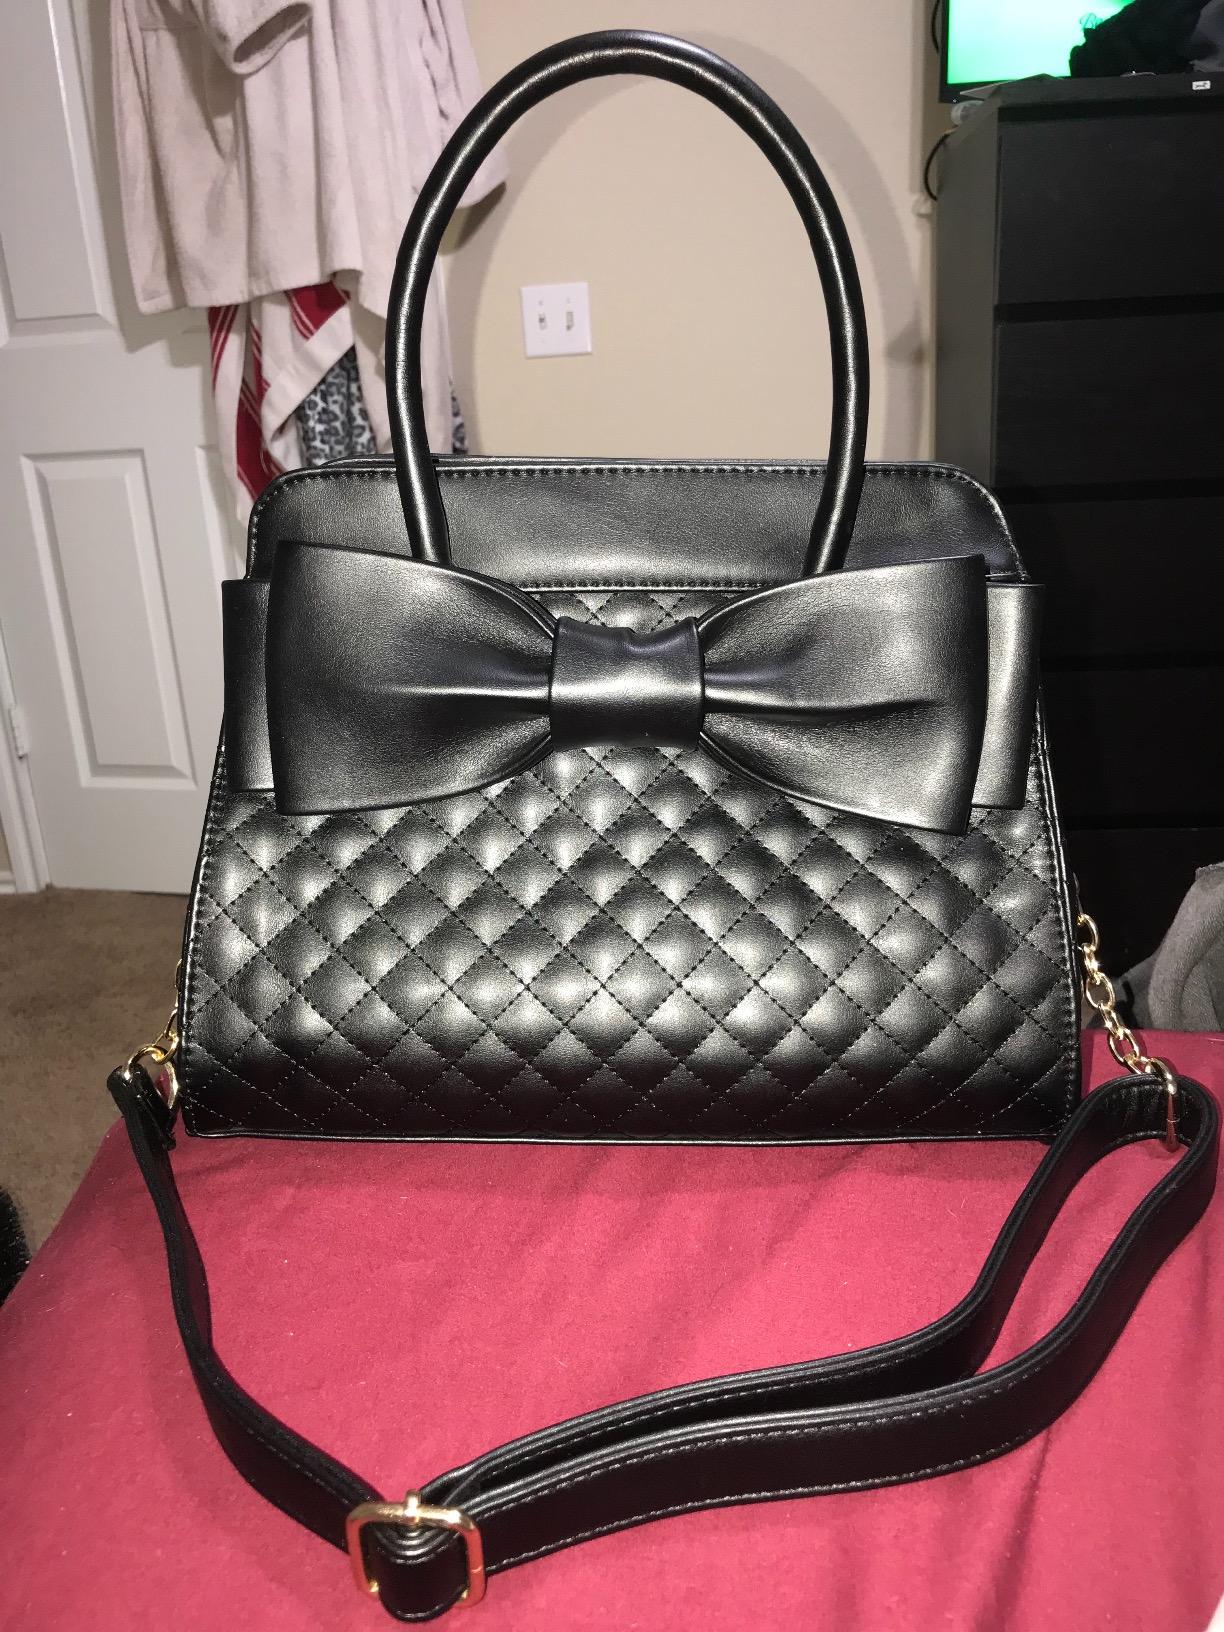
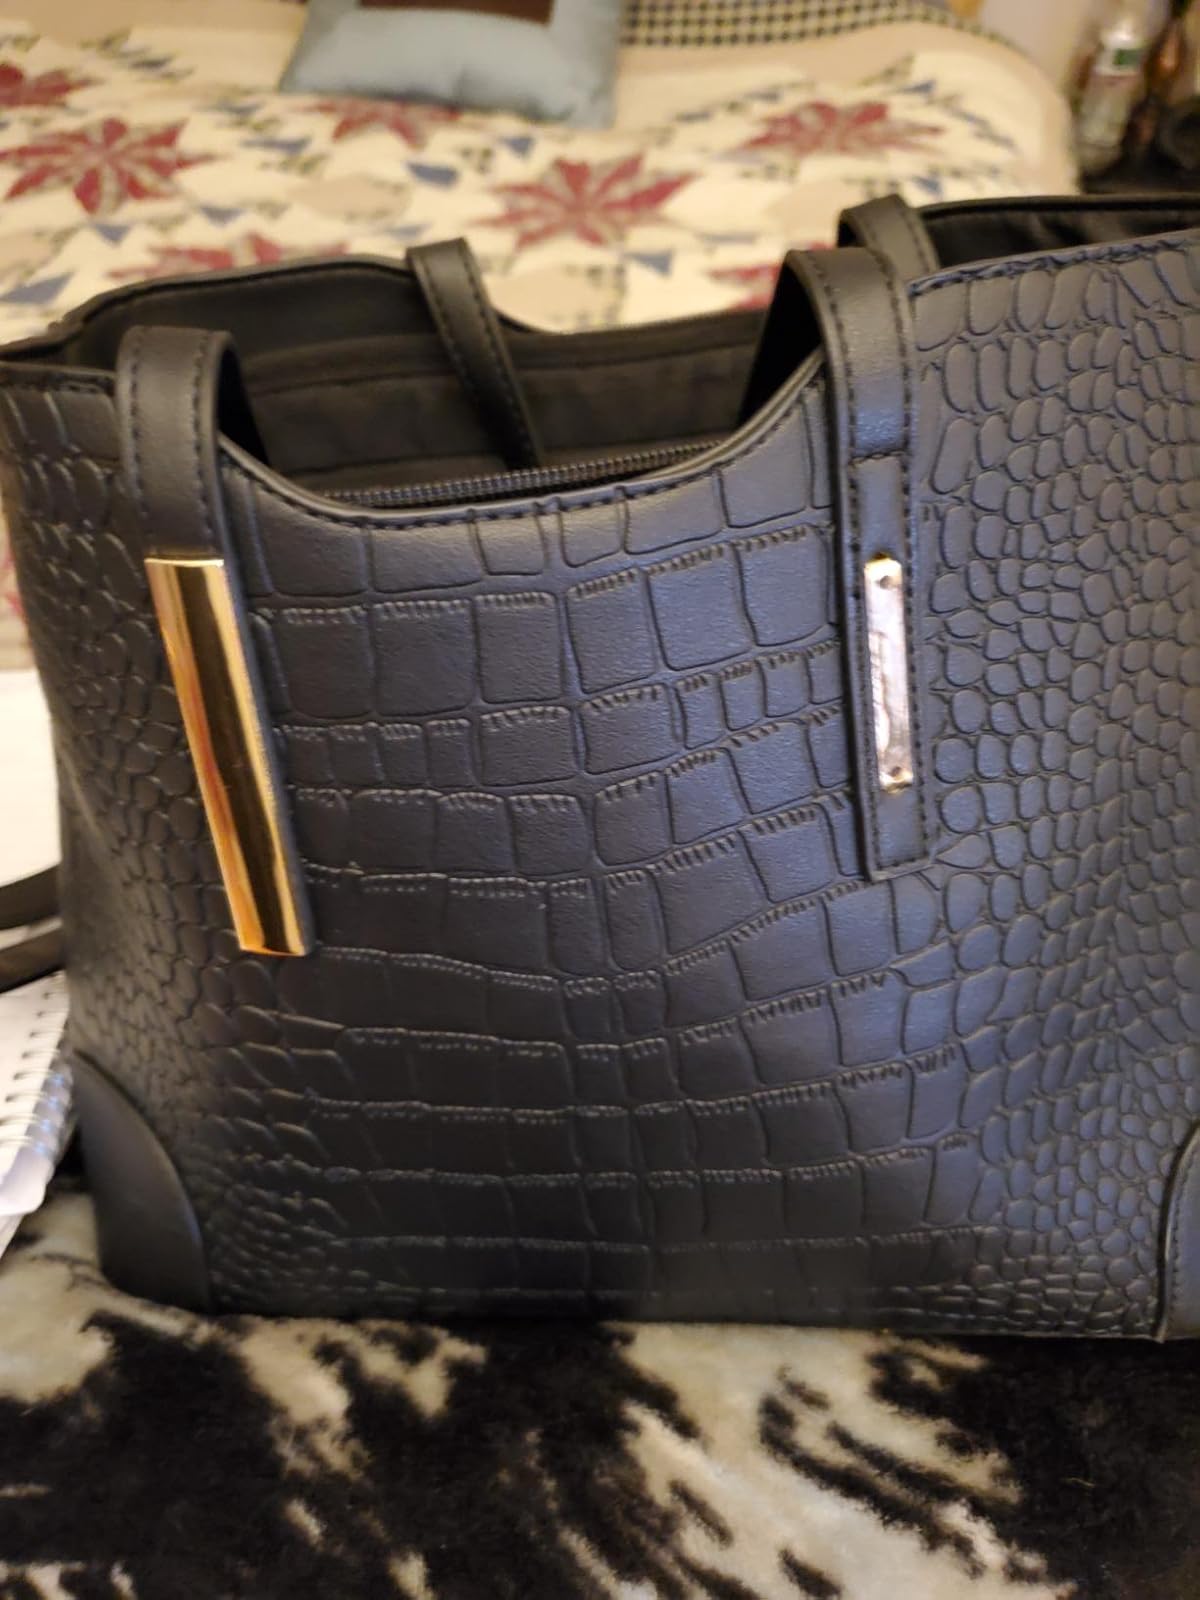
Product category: accessories_handbag
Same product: no